Jan Grønli

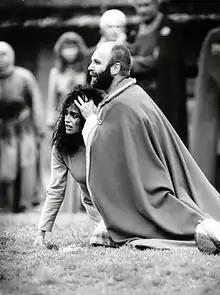
Jan Grønli as the king in "The Saint Olav Drama", 1988

Jan Grønli (born August 18, 1950) is a Norwegian actor. From 1971 to 1991, Grønli was associated with the National Theater in Bergen, the Rogaland Theater, and the National Theater in Oslo. He was employed by the Norwegian Theater in 1991. He is considered Norway's foremost interpreter of Thomas Bernhard's plays.